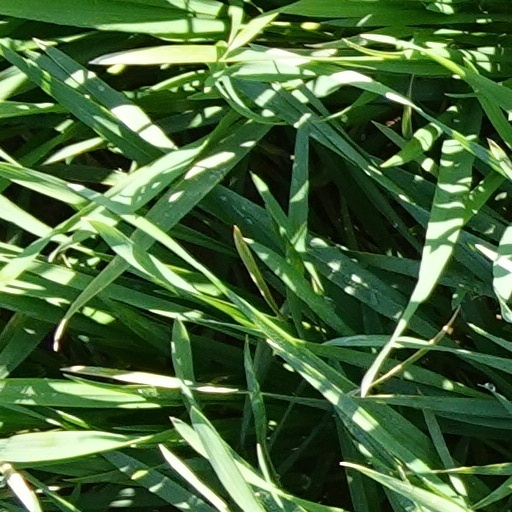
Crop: wheat